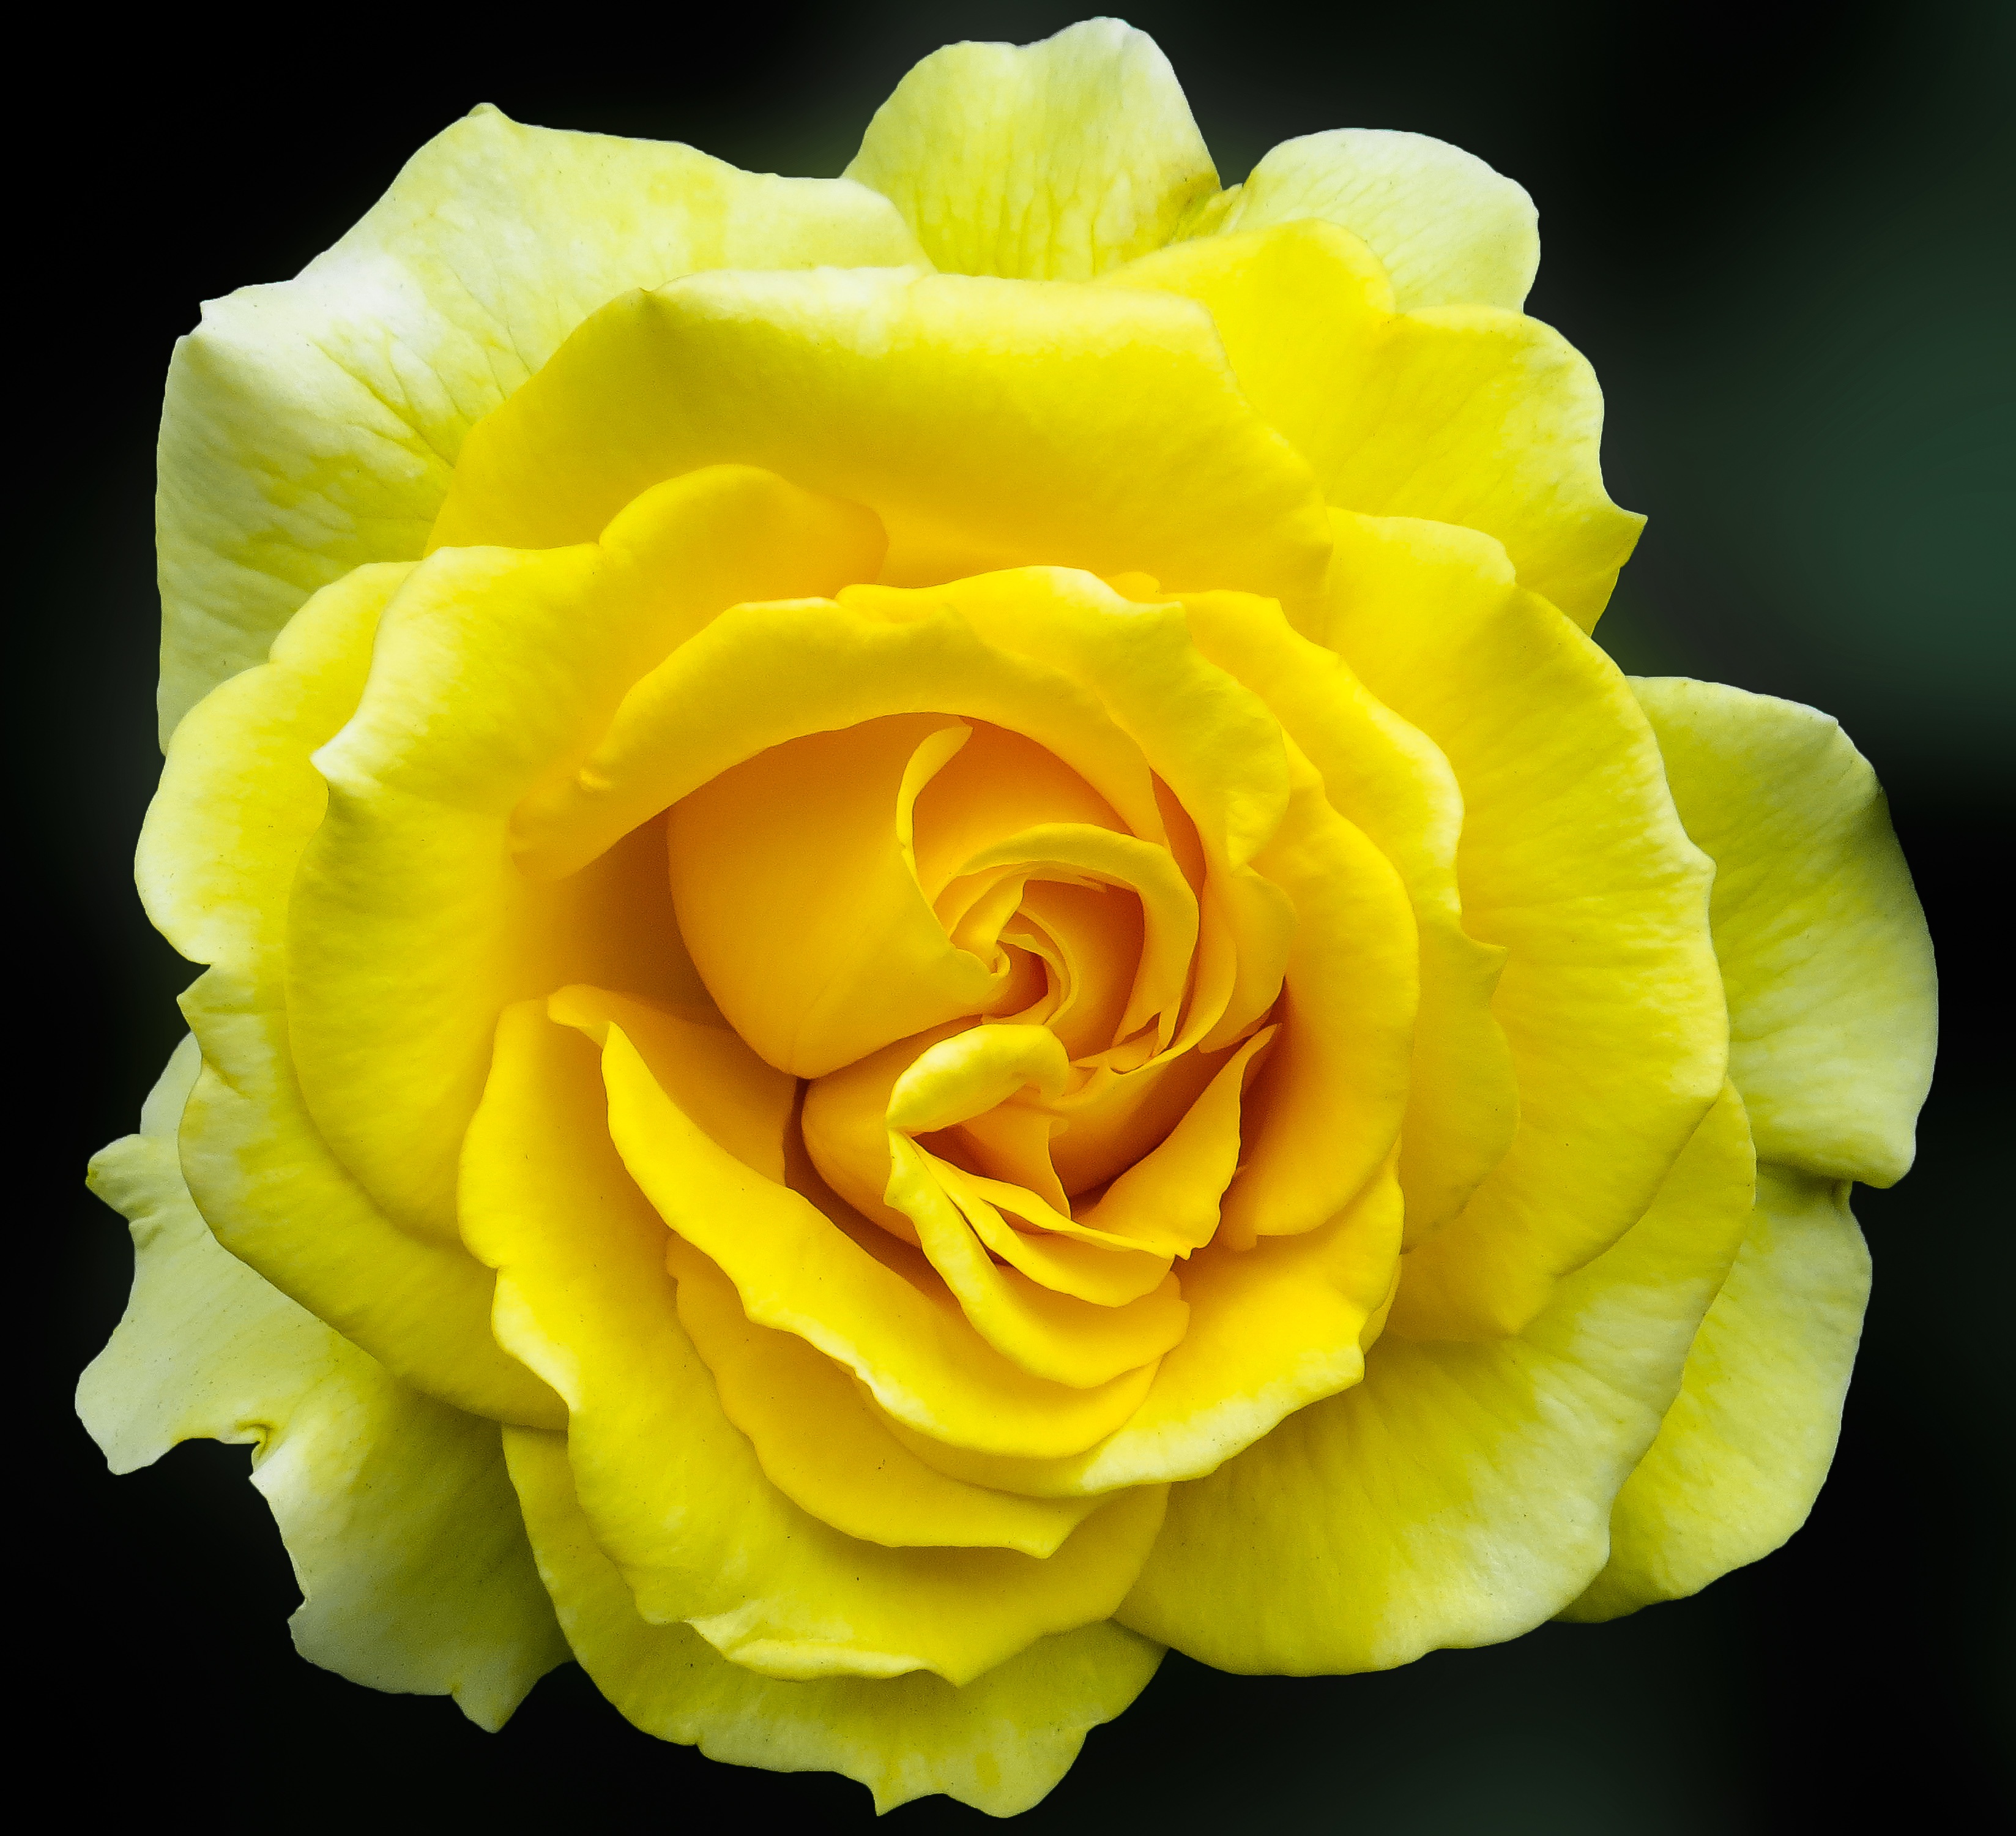
blossom, plant, flower, petal, bloom, rose, macro, yellow, close, happy birthday, flower garden, greeting, floribunda, macro photography, flowering plant, garden roses, rose family, land plant, austrian briar